Tornado outbreak and floods of April 28 – May 1, 2017

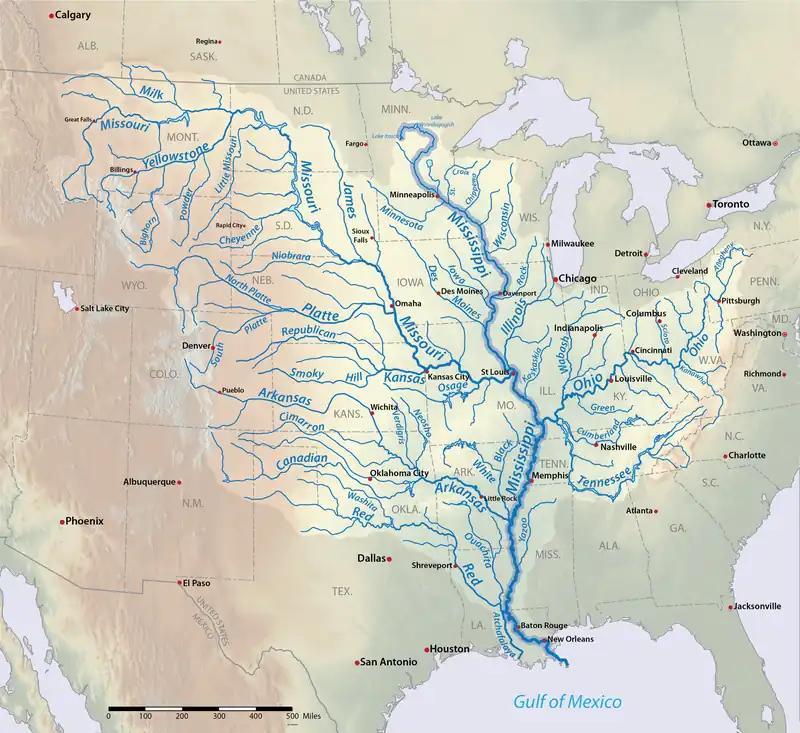
Flooding occurred in the Lower Mississippi River Basin.

According to the NWS, multiple reports of flash flooding had impacted several states, in a range extending from Oklahoma to Missouri.